Answer in natural language. How many Chairs are visible in the scene? Choose between the following options: 5, 7, 2, 6 or 4
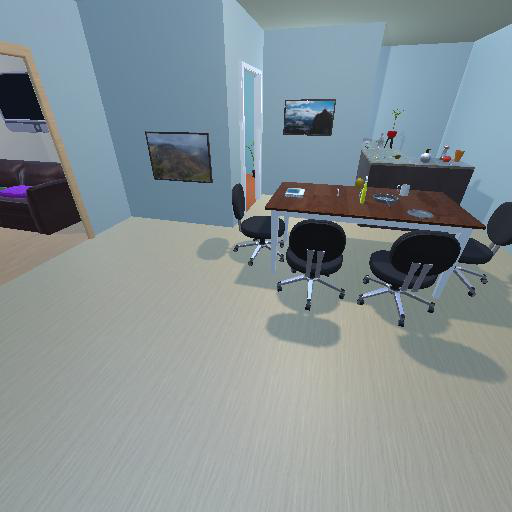
<answer>4</answer>